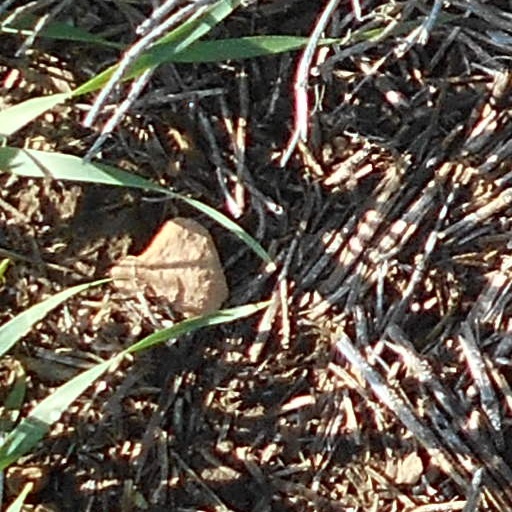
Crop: wheat